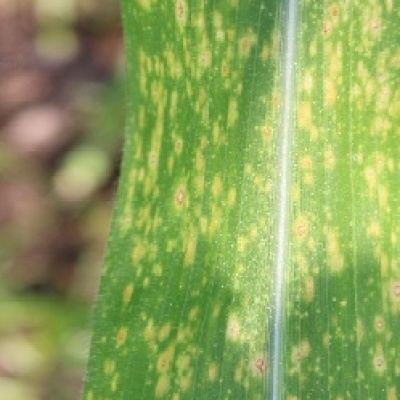
Label: Corn_(Maize)___Leaf_Spot